Telecomix

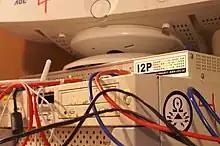
One of the first Telecomix servers, building their cryptographic infrastructure. This SPARC machine ran Debian Lenny, before it was retired.

The organization was created at April 18, 2009, as a suggestion following a seminar about surveillance, the legislative changes regulating the National Defence Radio Establishment (FRA), and other laws processed in the European Parliament at the time. The audience was asked to help stop the surveillance laws that were about to be passed in the European Parliament. The evening after the seminar a spontaneous bifurcation started and someone threw a cipher. It was then Telecomix was born.